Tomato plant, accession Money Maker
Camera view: bottom (45 deg); turntable rotation: 0 degrees
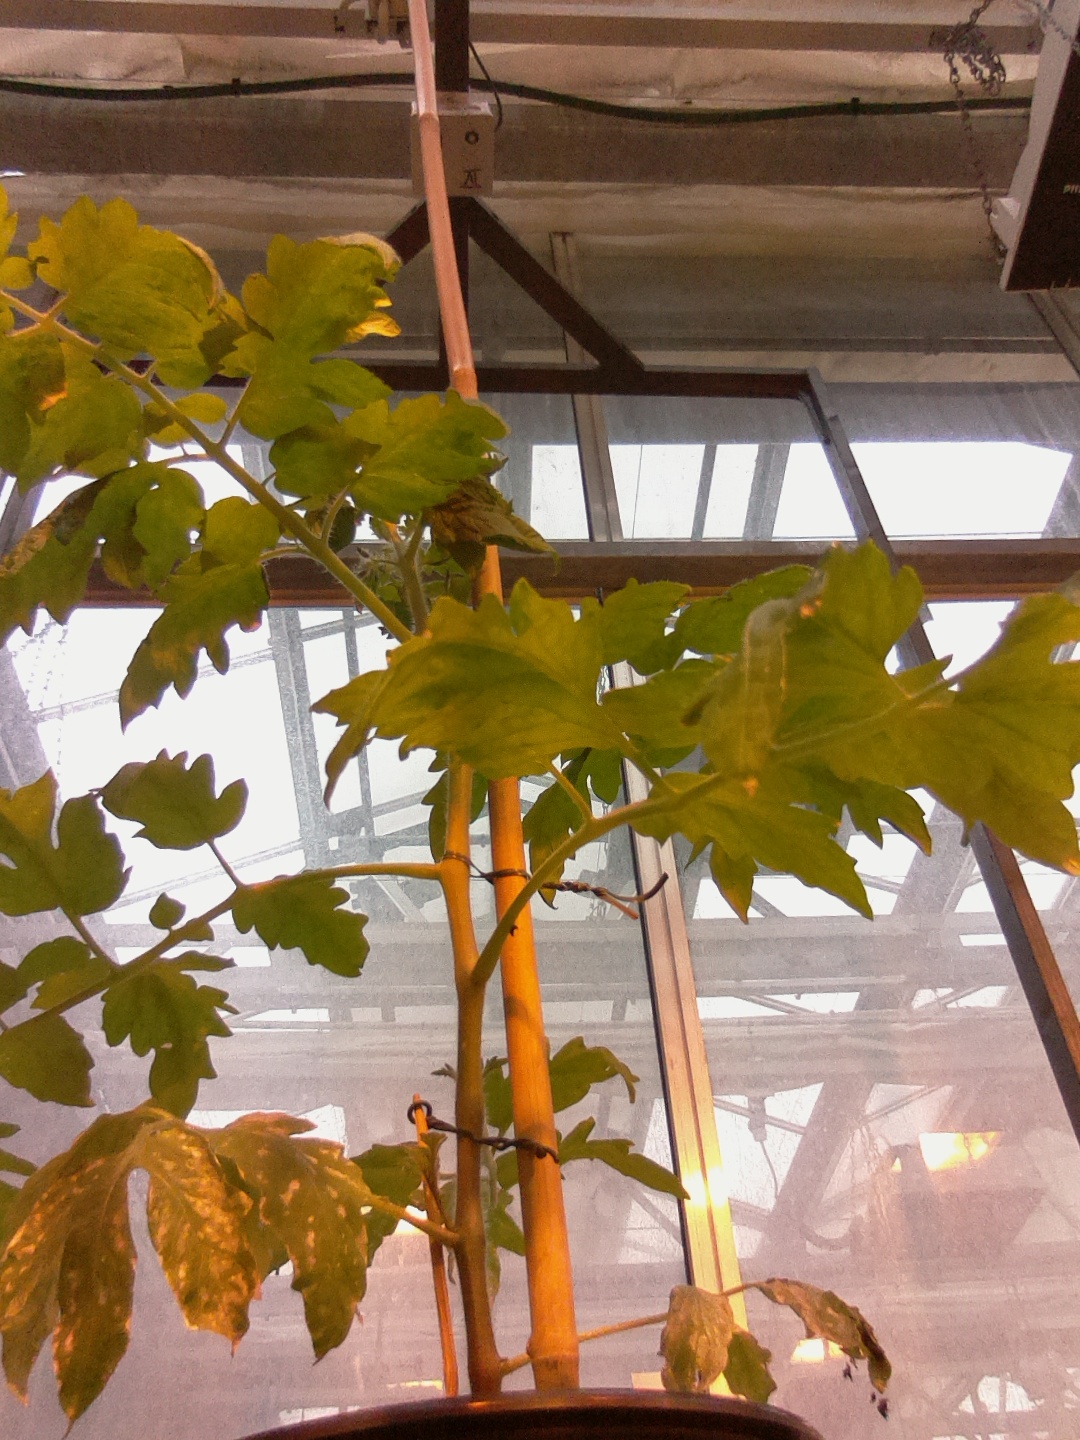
BBCH growth stage 52: 2 inflorescences visible